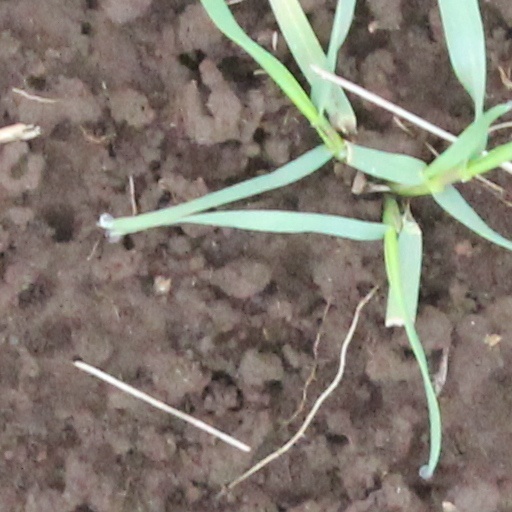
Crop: wheat